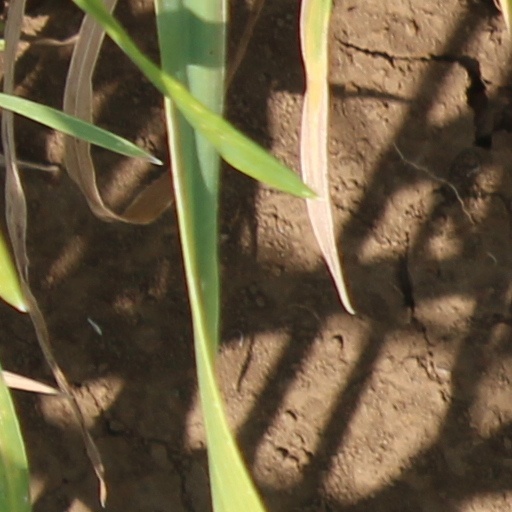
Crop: wheat